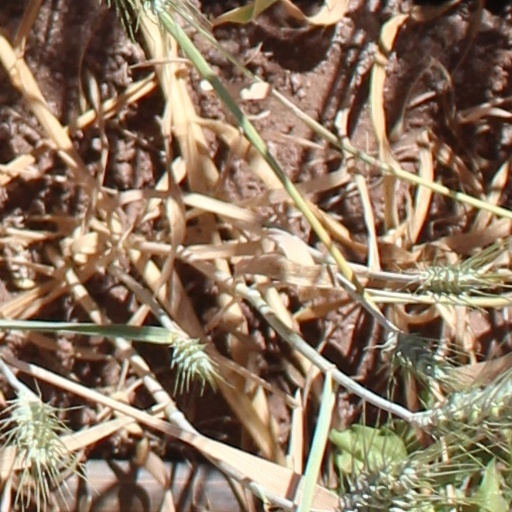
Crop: wheat